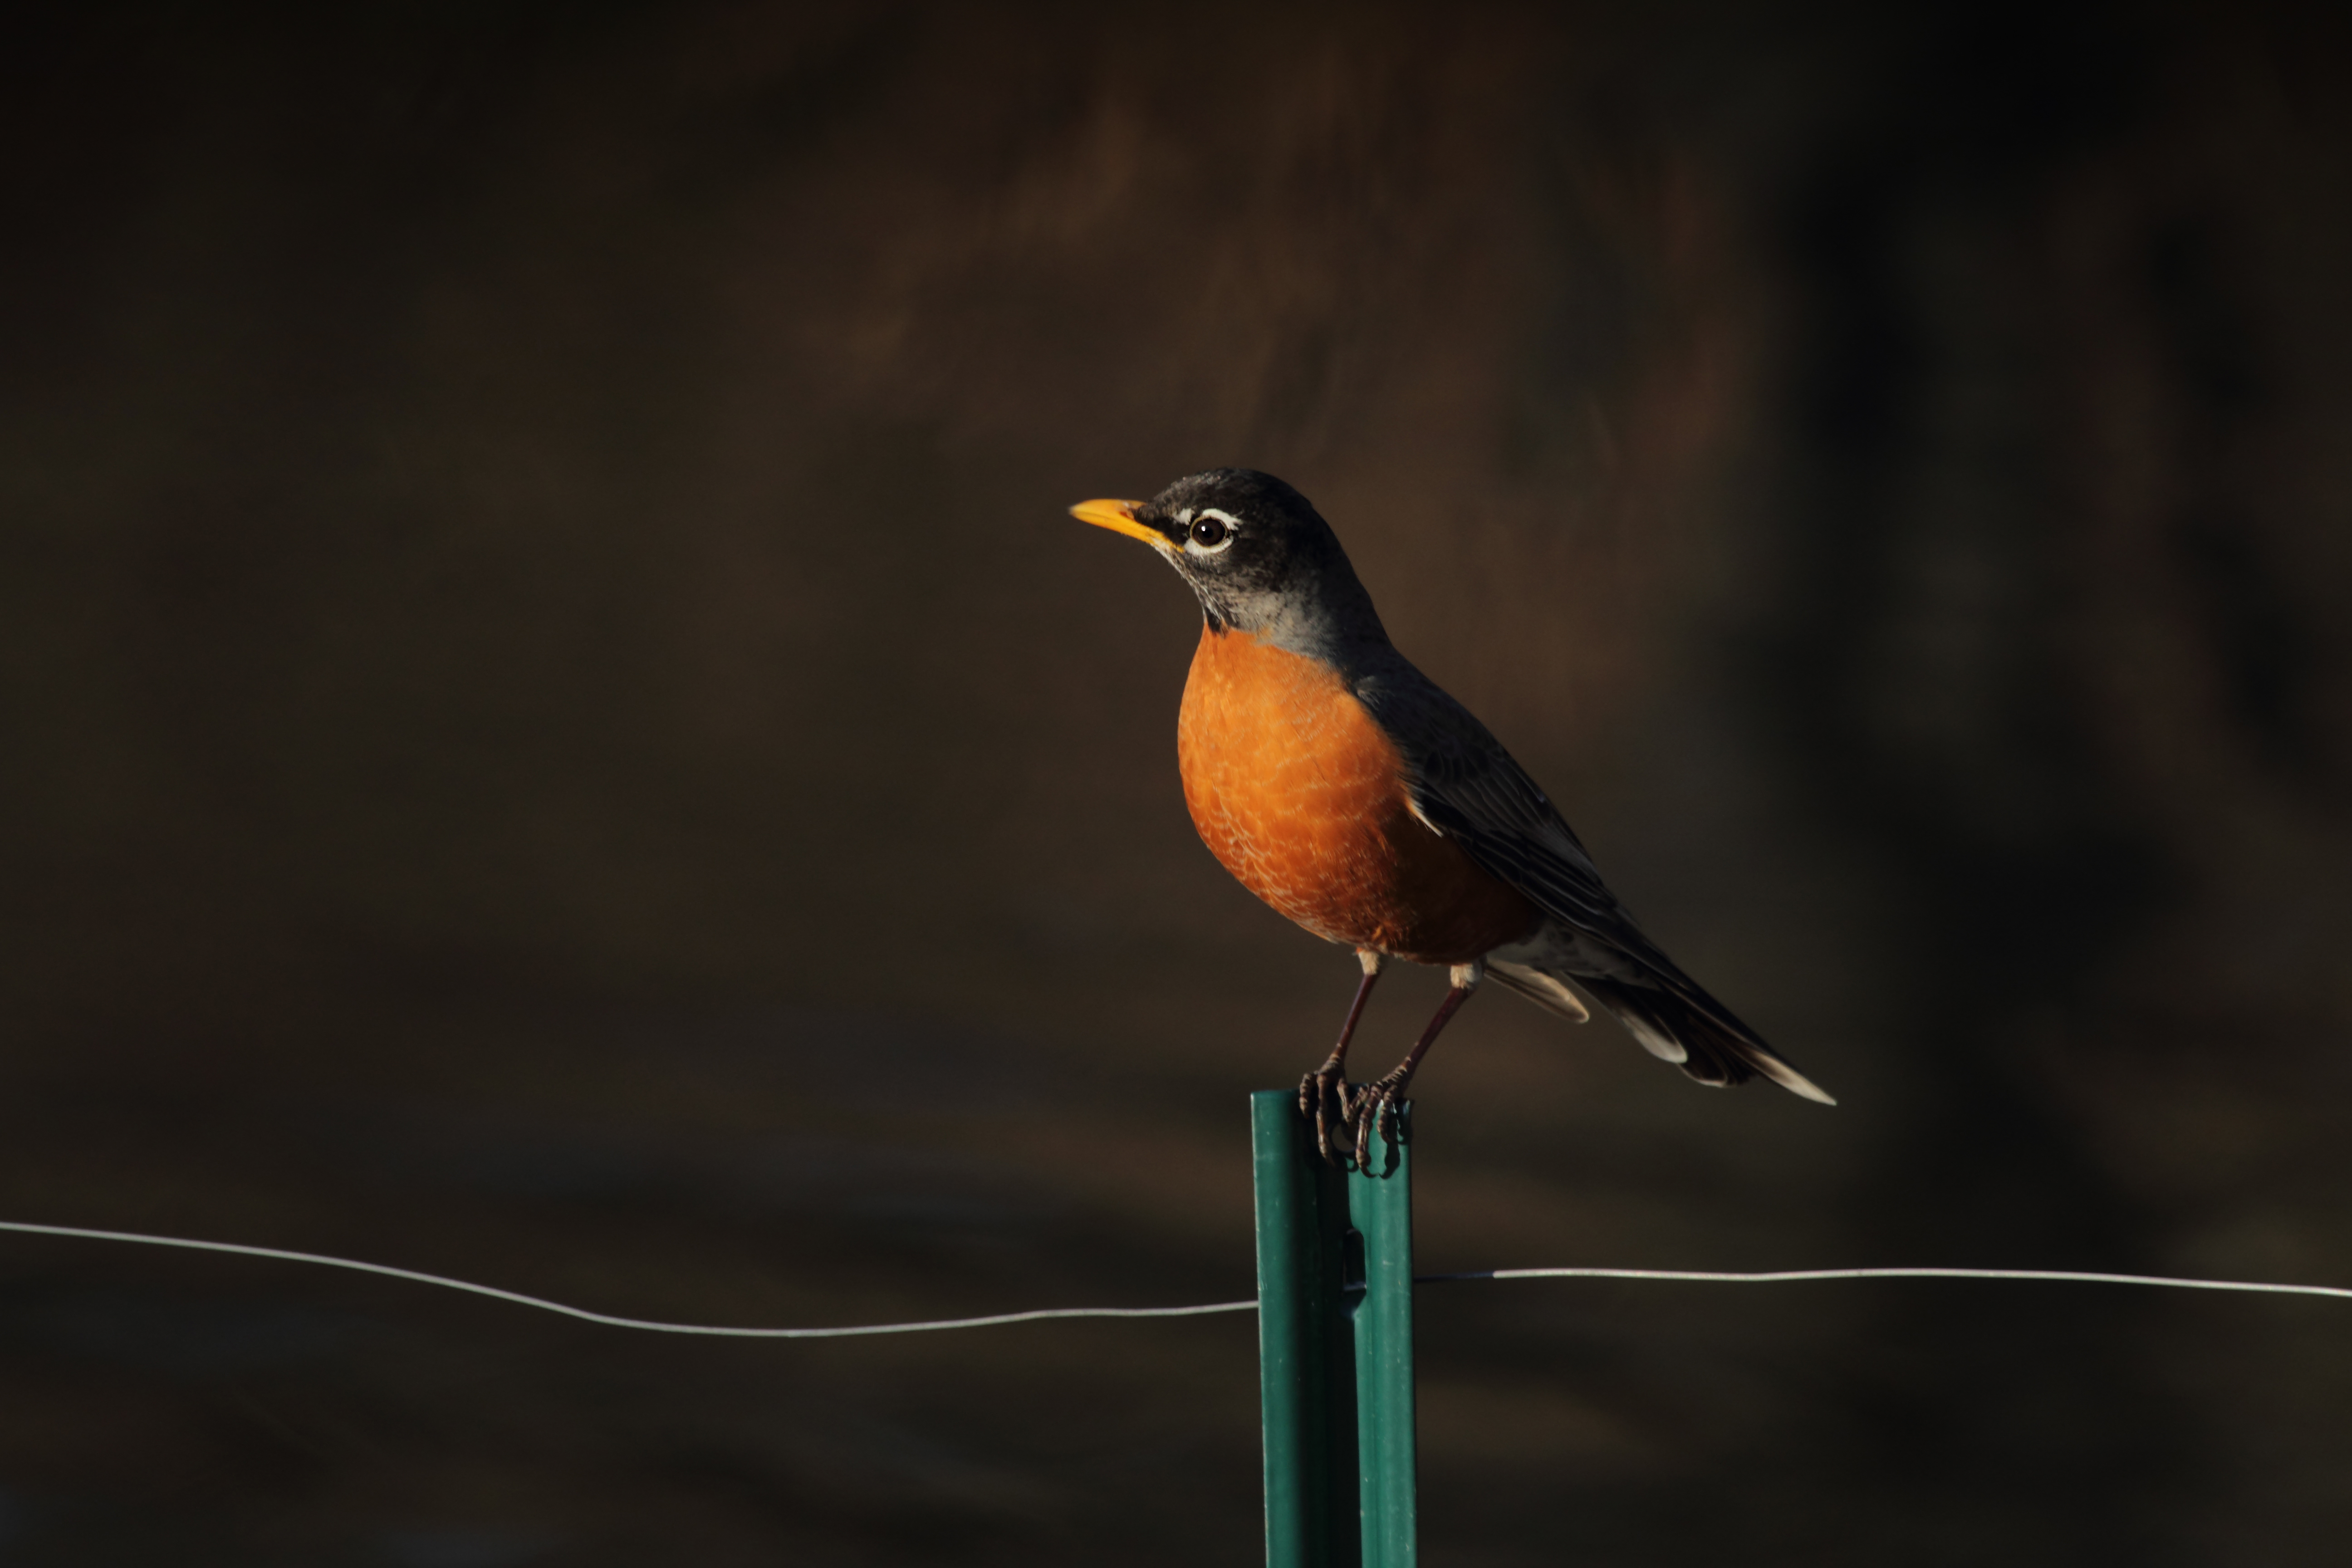
bird, wildlife, beak, robin, fauna, vertebrate, blackbird, old world flycatcher, perching bird